Peggy Santiglia

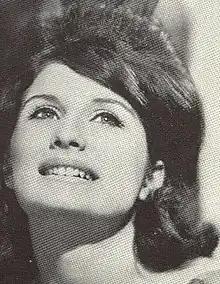
Santiglia in 1963

Margaret "Peggy" Santiglia (born May 4, 1944) is an American pop singer of the "girl group era". She is perhaps best known for her 1963 pop hit "My Boyfriend's Back" with The Angels, which she recorded at the age of 18.